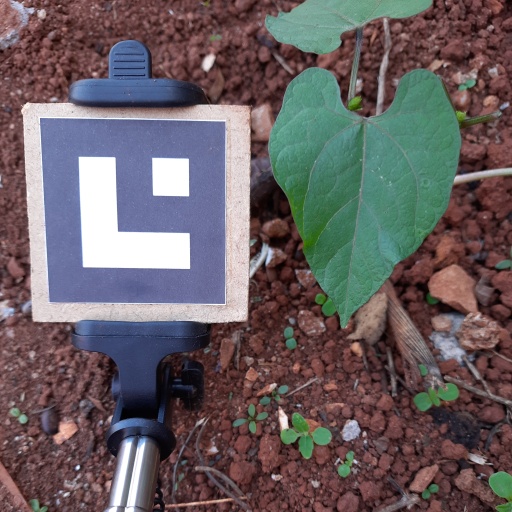
Observations: wavy surface, no eating holes, under shade